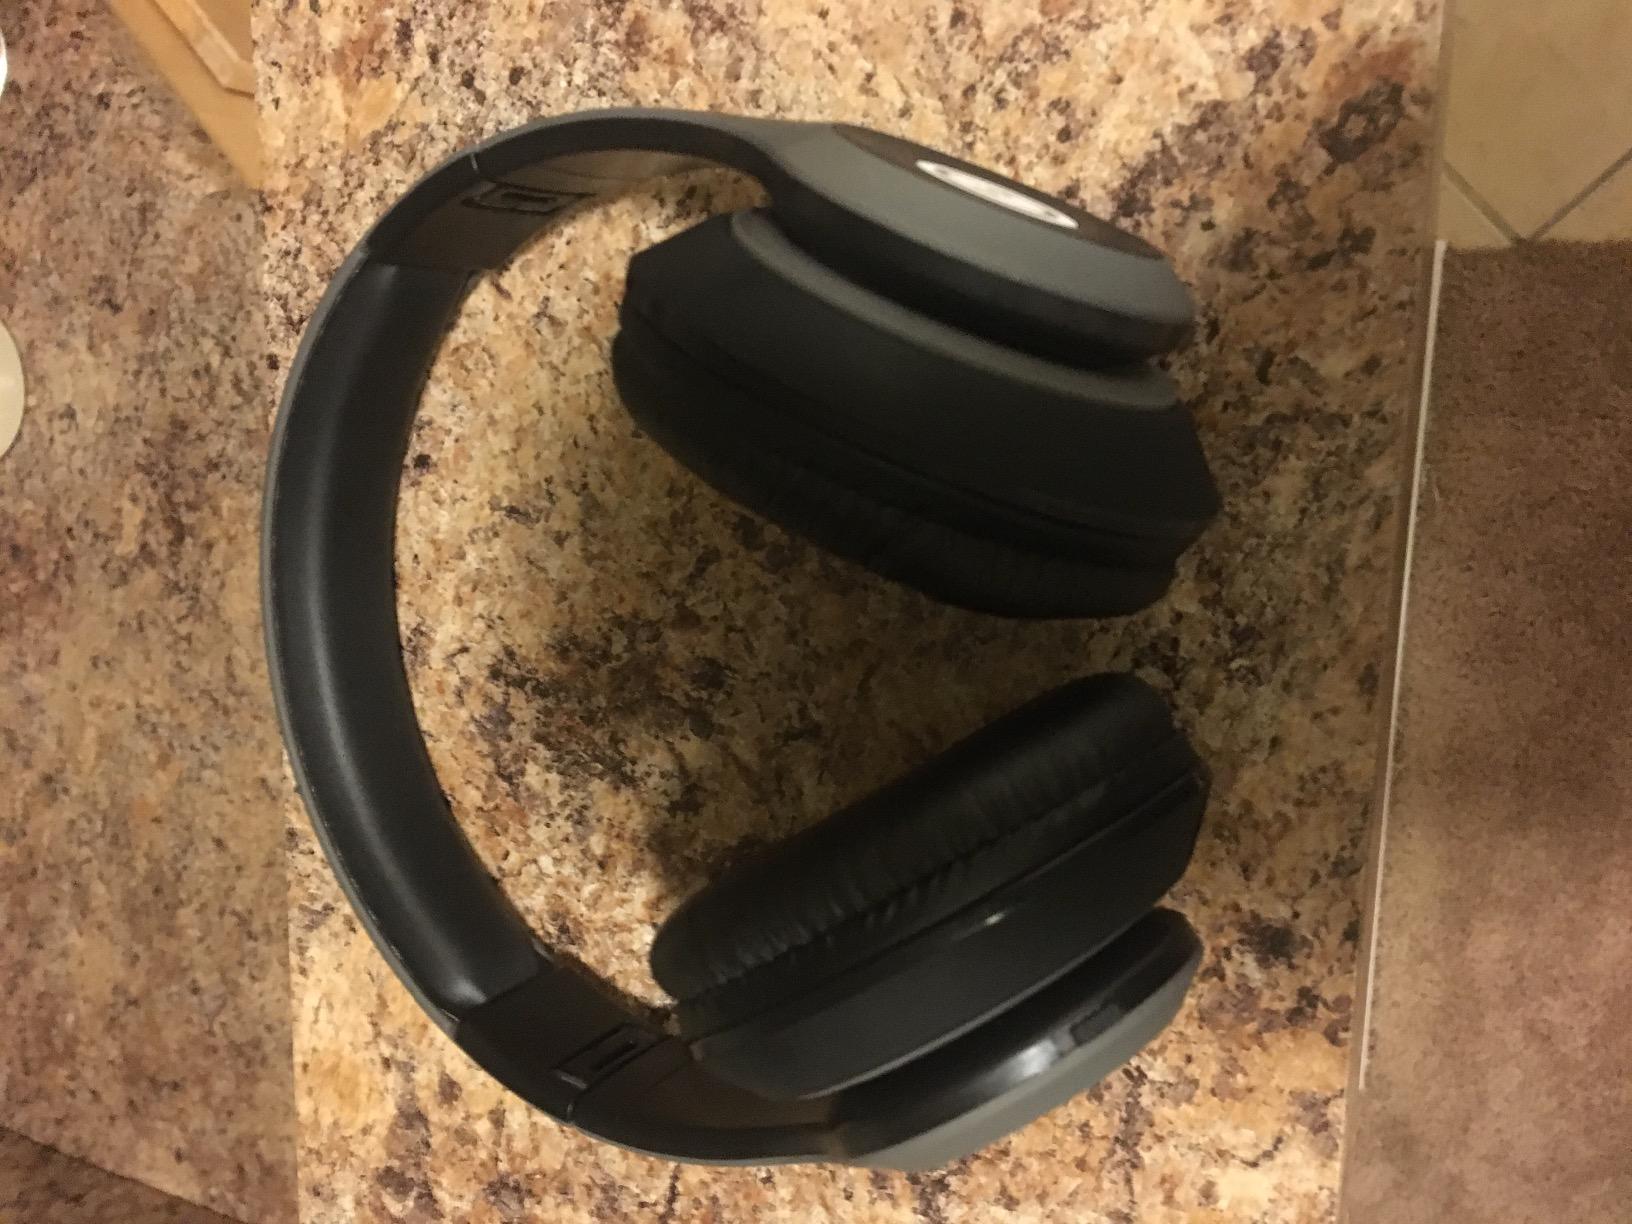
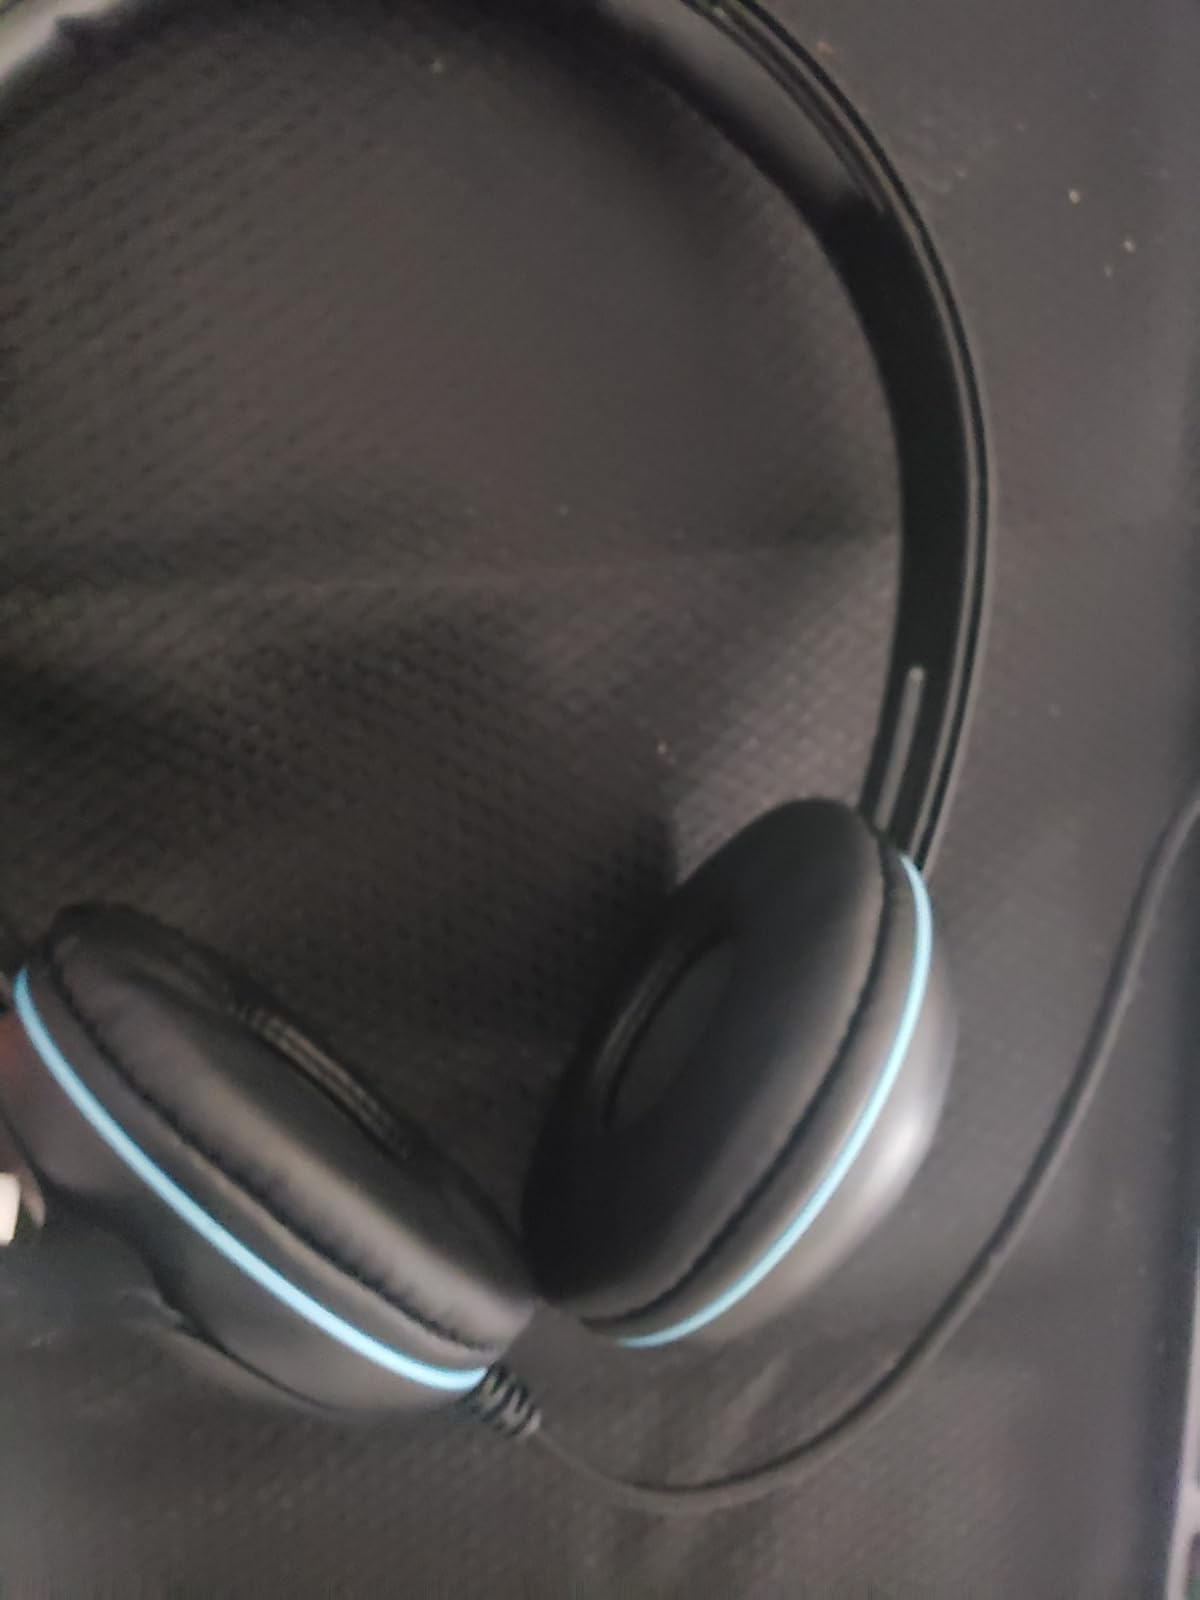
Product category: headphones
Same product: no